Republic of Venice

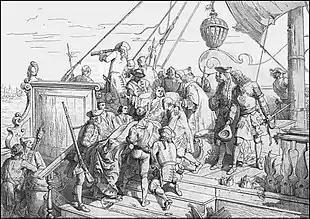
The death of Lodovico Flangini on board the Leon Trionfante at Imbros

In 1403, the last major battle between Genoa (now under French protection) and Venice was fought at Modon, and the final victory resulted in maritime hegemony and dominance of the eastern trade routes. The latter would soon be contested, however, by the inexorable rise of the Ottoman Empire. Hostilities began after Prince Mehmed I ended the civil war of the Ottoman Interregnum and established himself as sultan. The conflict escalated until Pietro Loredan won a crushing victory against the Turks off Gallipoli in 1416.